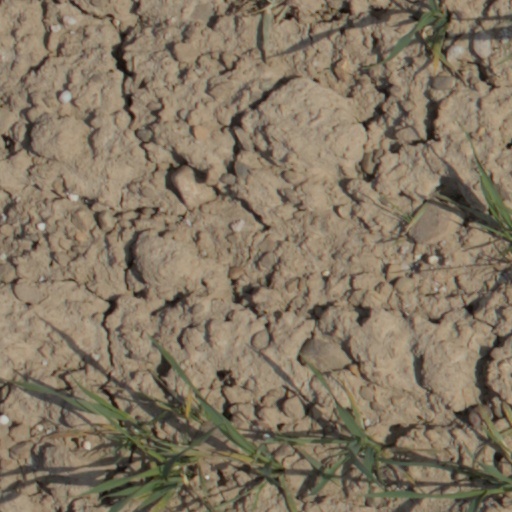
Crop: wheat